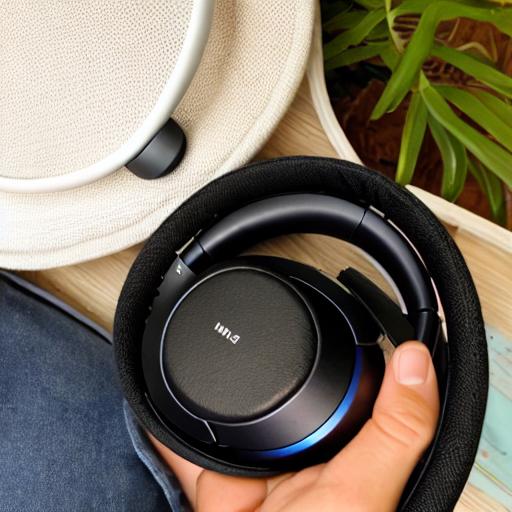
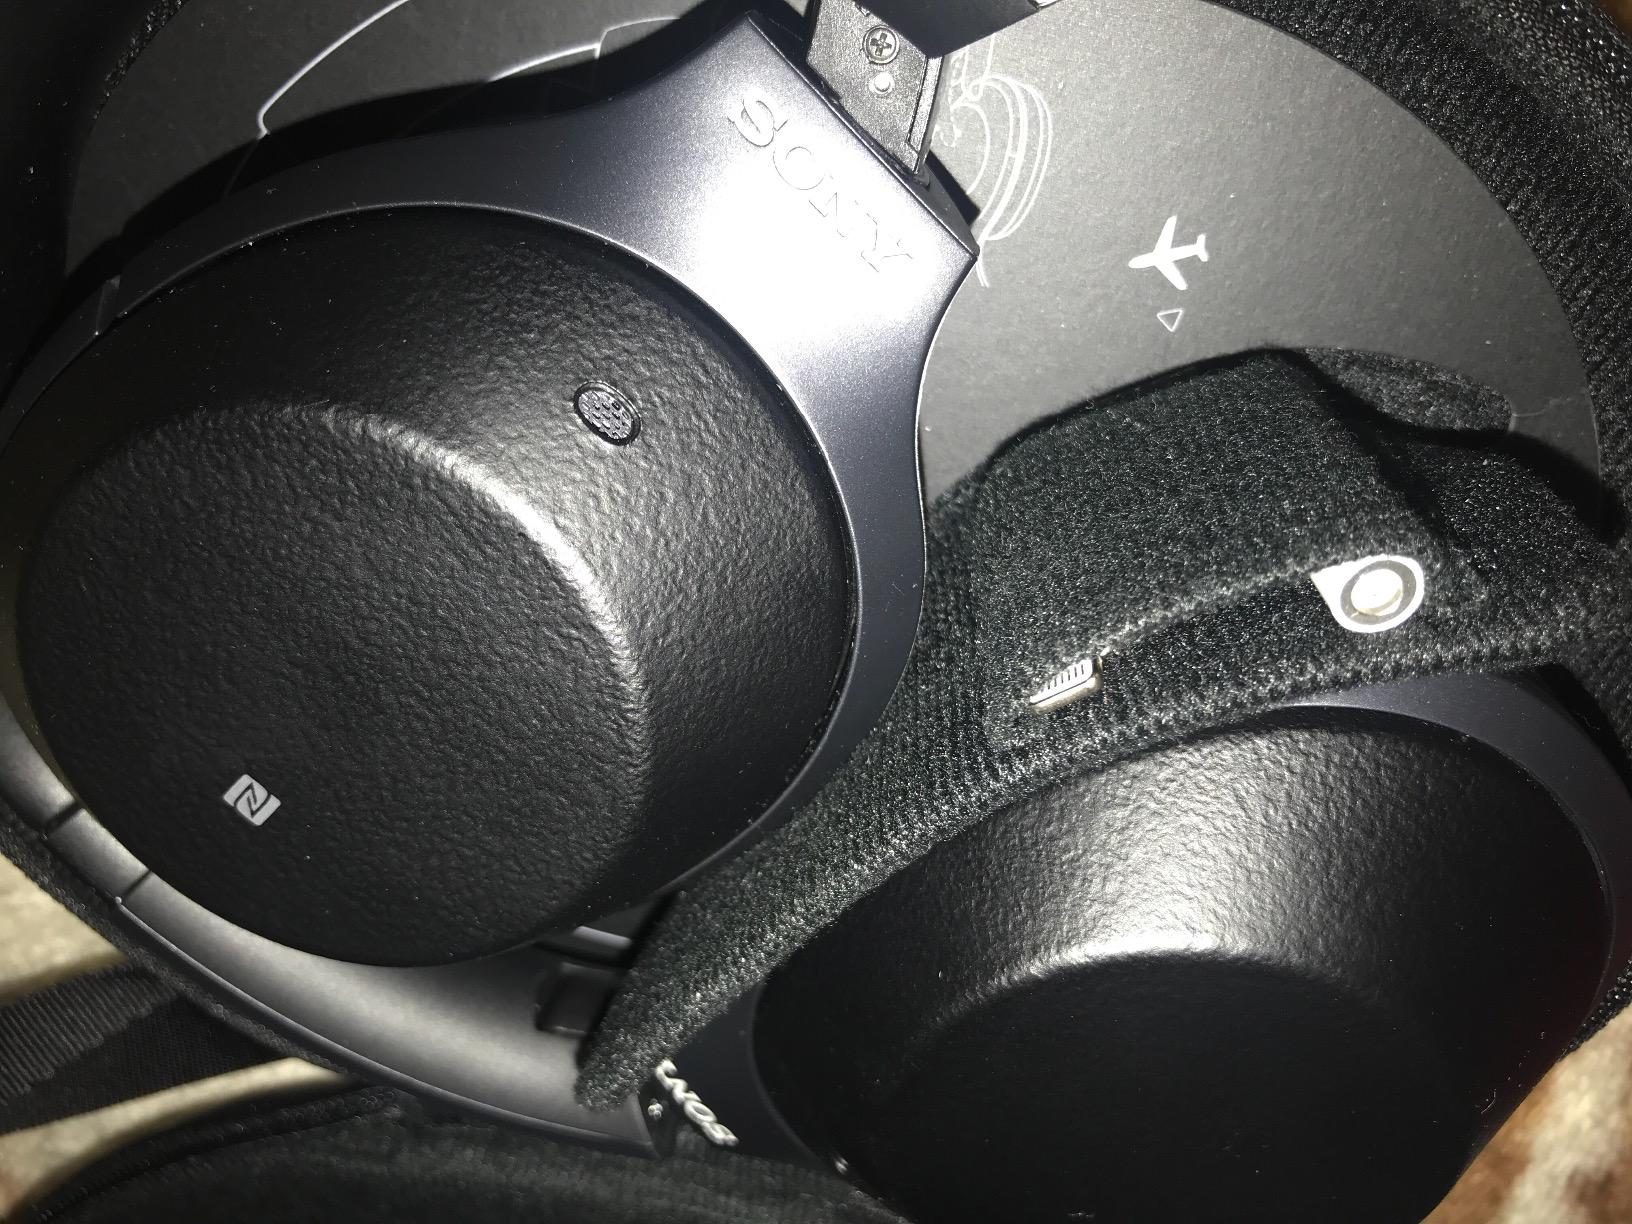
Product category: headphones
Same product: no